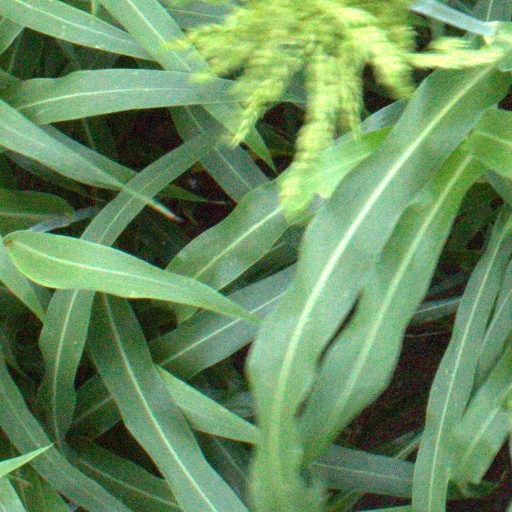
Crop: sorghum